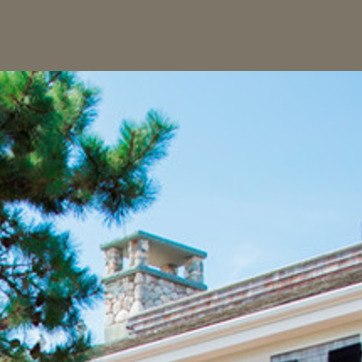
Material: sky